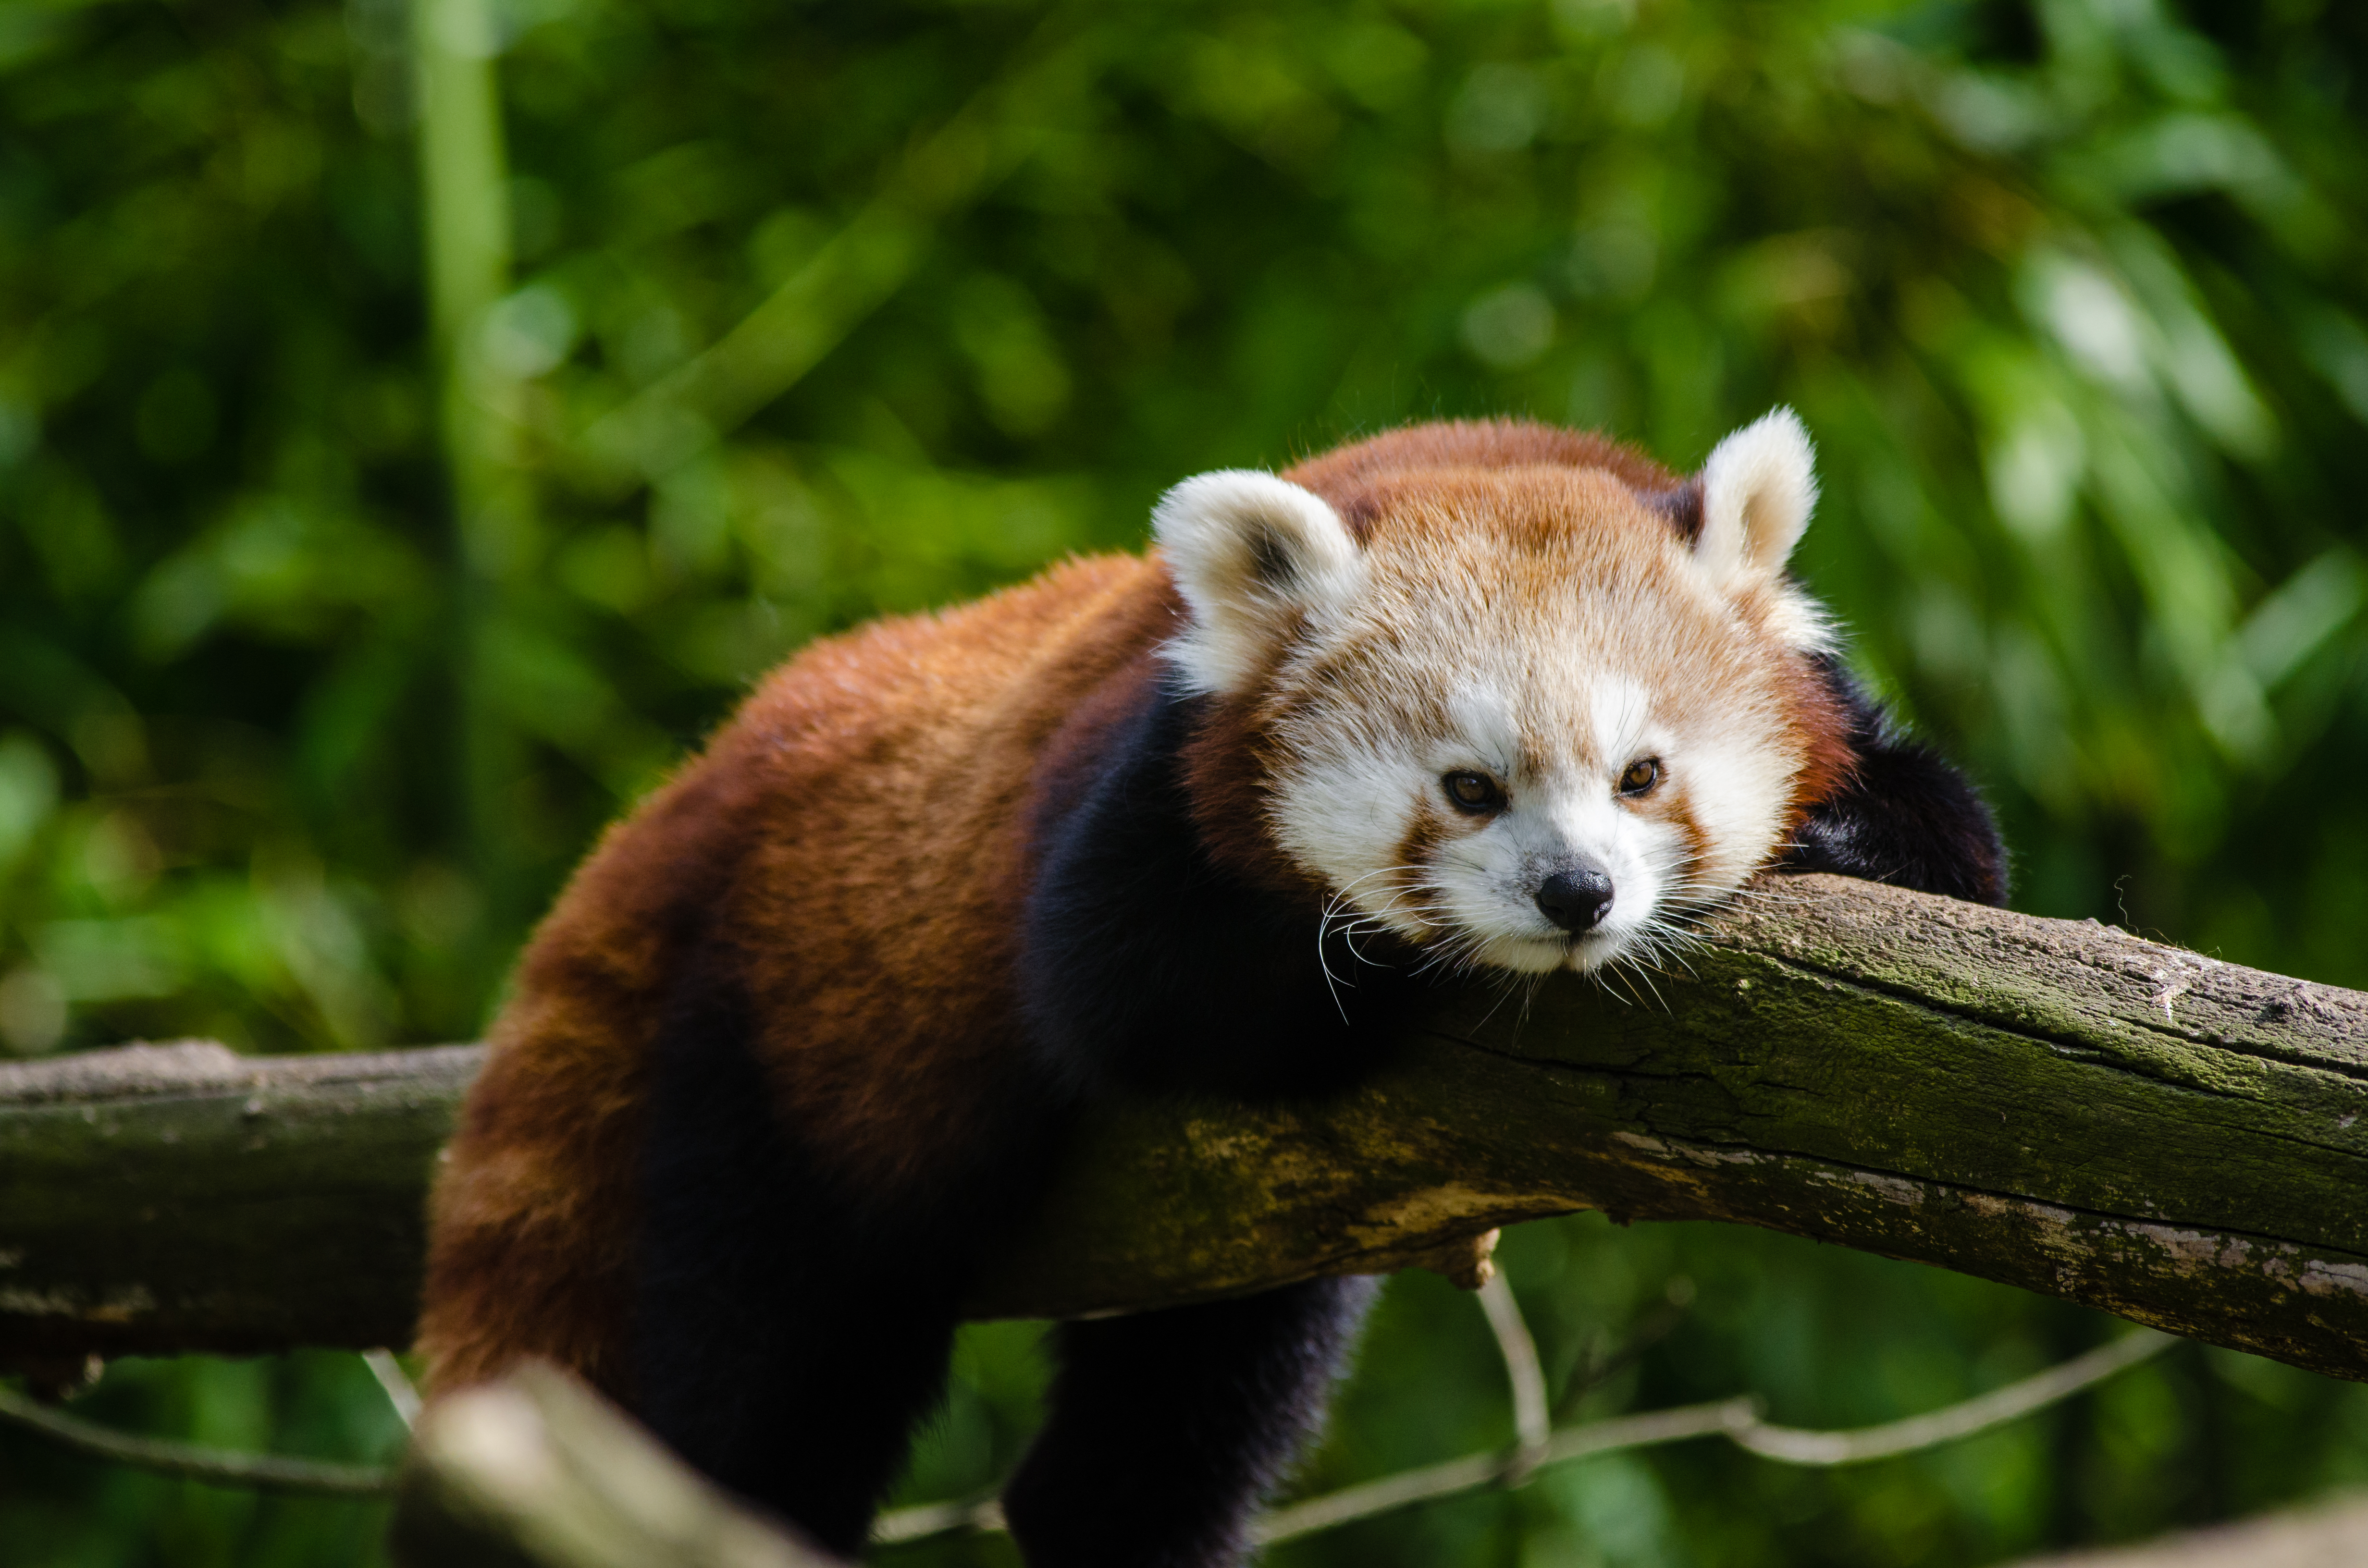
tree, bokeh, animal, cute, bear, wildlife, zoo, red, mammal, nikon, fauna, red panda, panda, endangered, vertebrate, germany, deutschland, baum, adorable, tele, d7000, roter, kleiner, niedlich, species, tierpark, bedroht